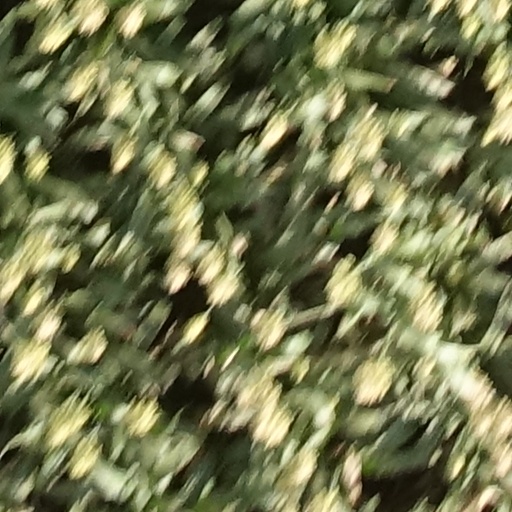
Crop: sorghum